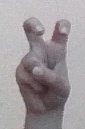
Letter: toot